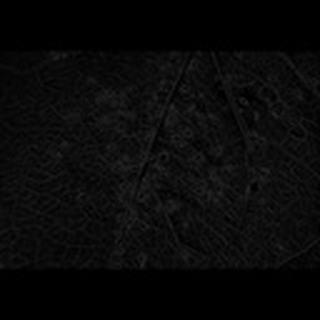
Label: cotton_aphids